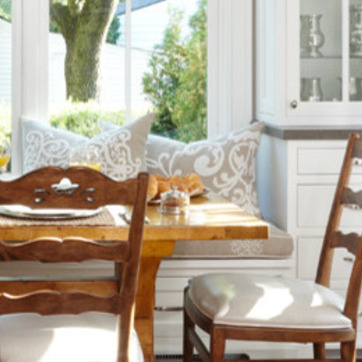
Material: food